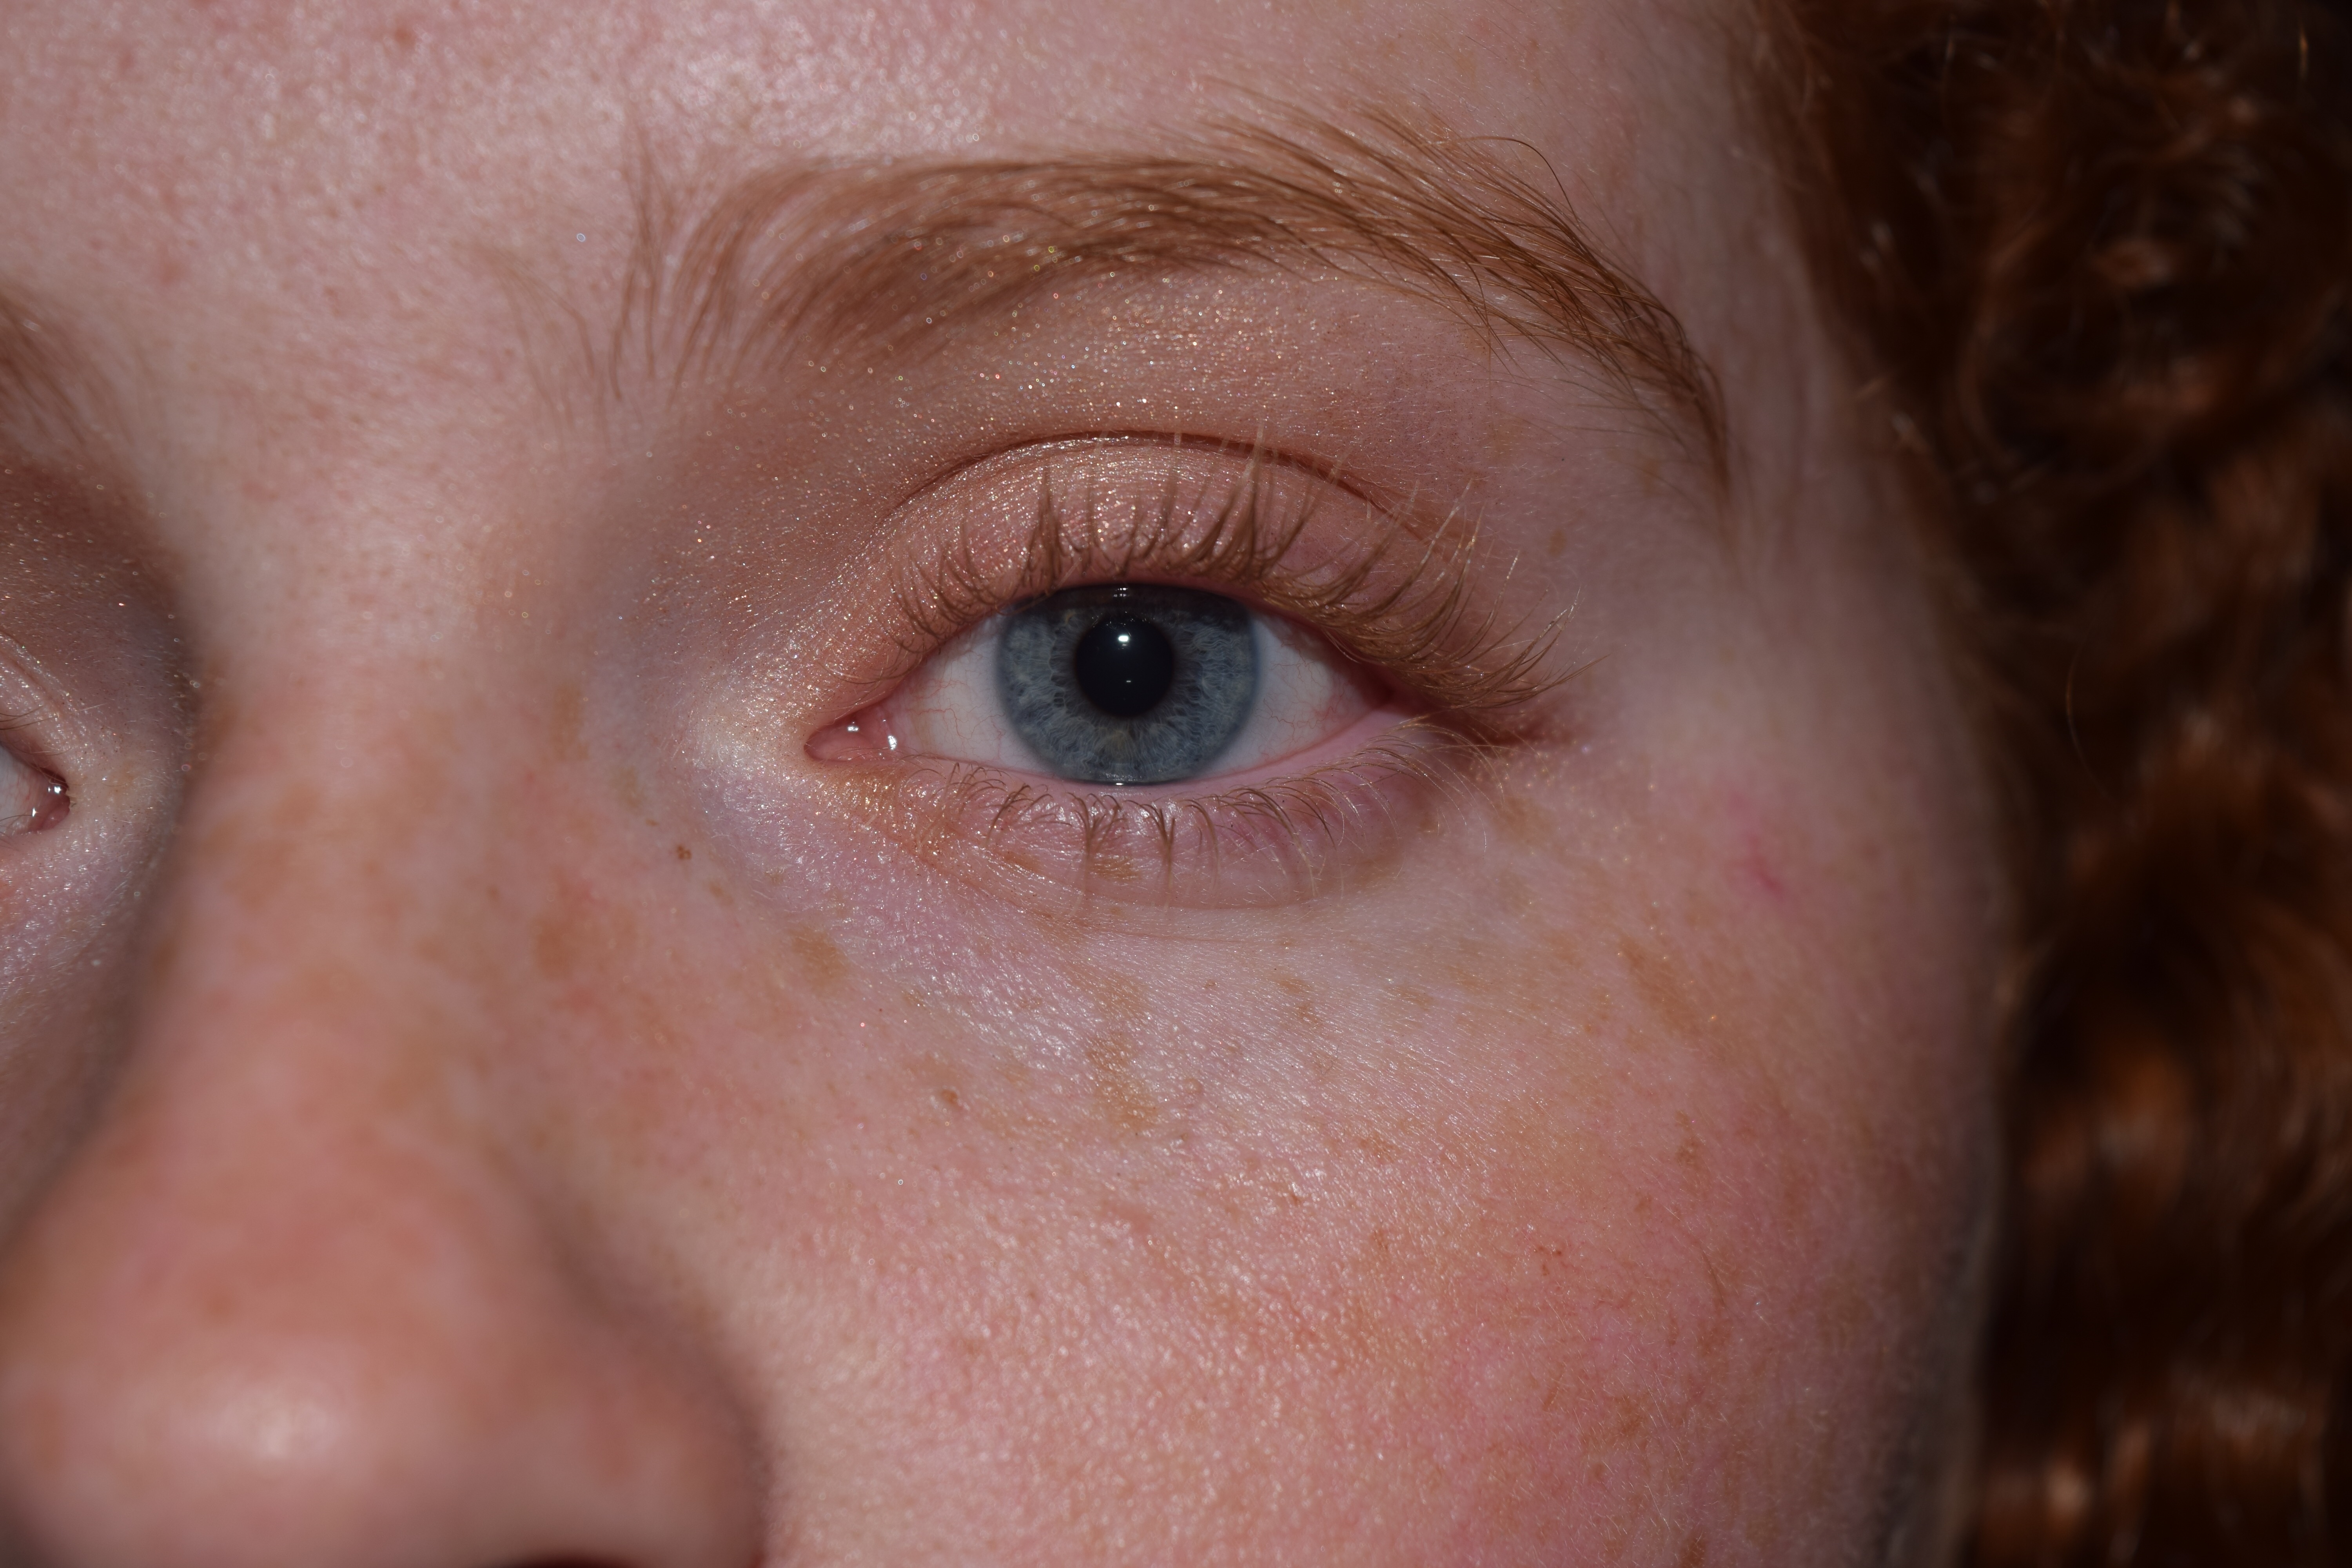
girl, portrait, child, blue, lip, eyebrow, mouth, eyelash, freckle, close up, human body, face, nose, cheek, infant, eye, head, skin, beauty, organ, forehead, eyelash extensions